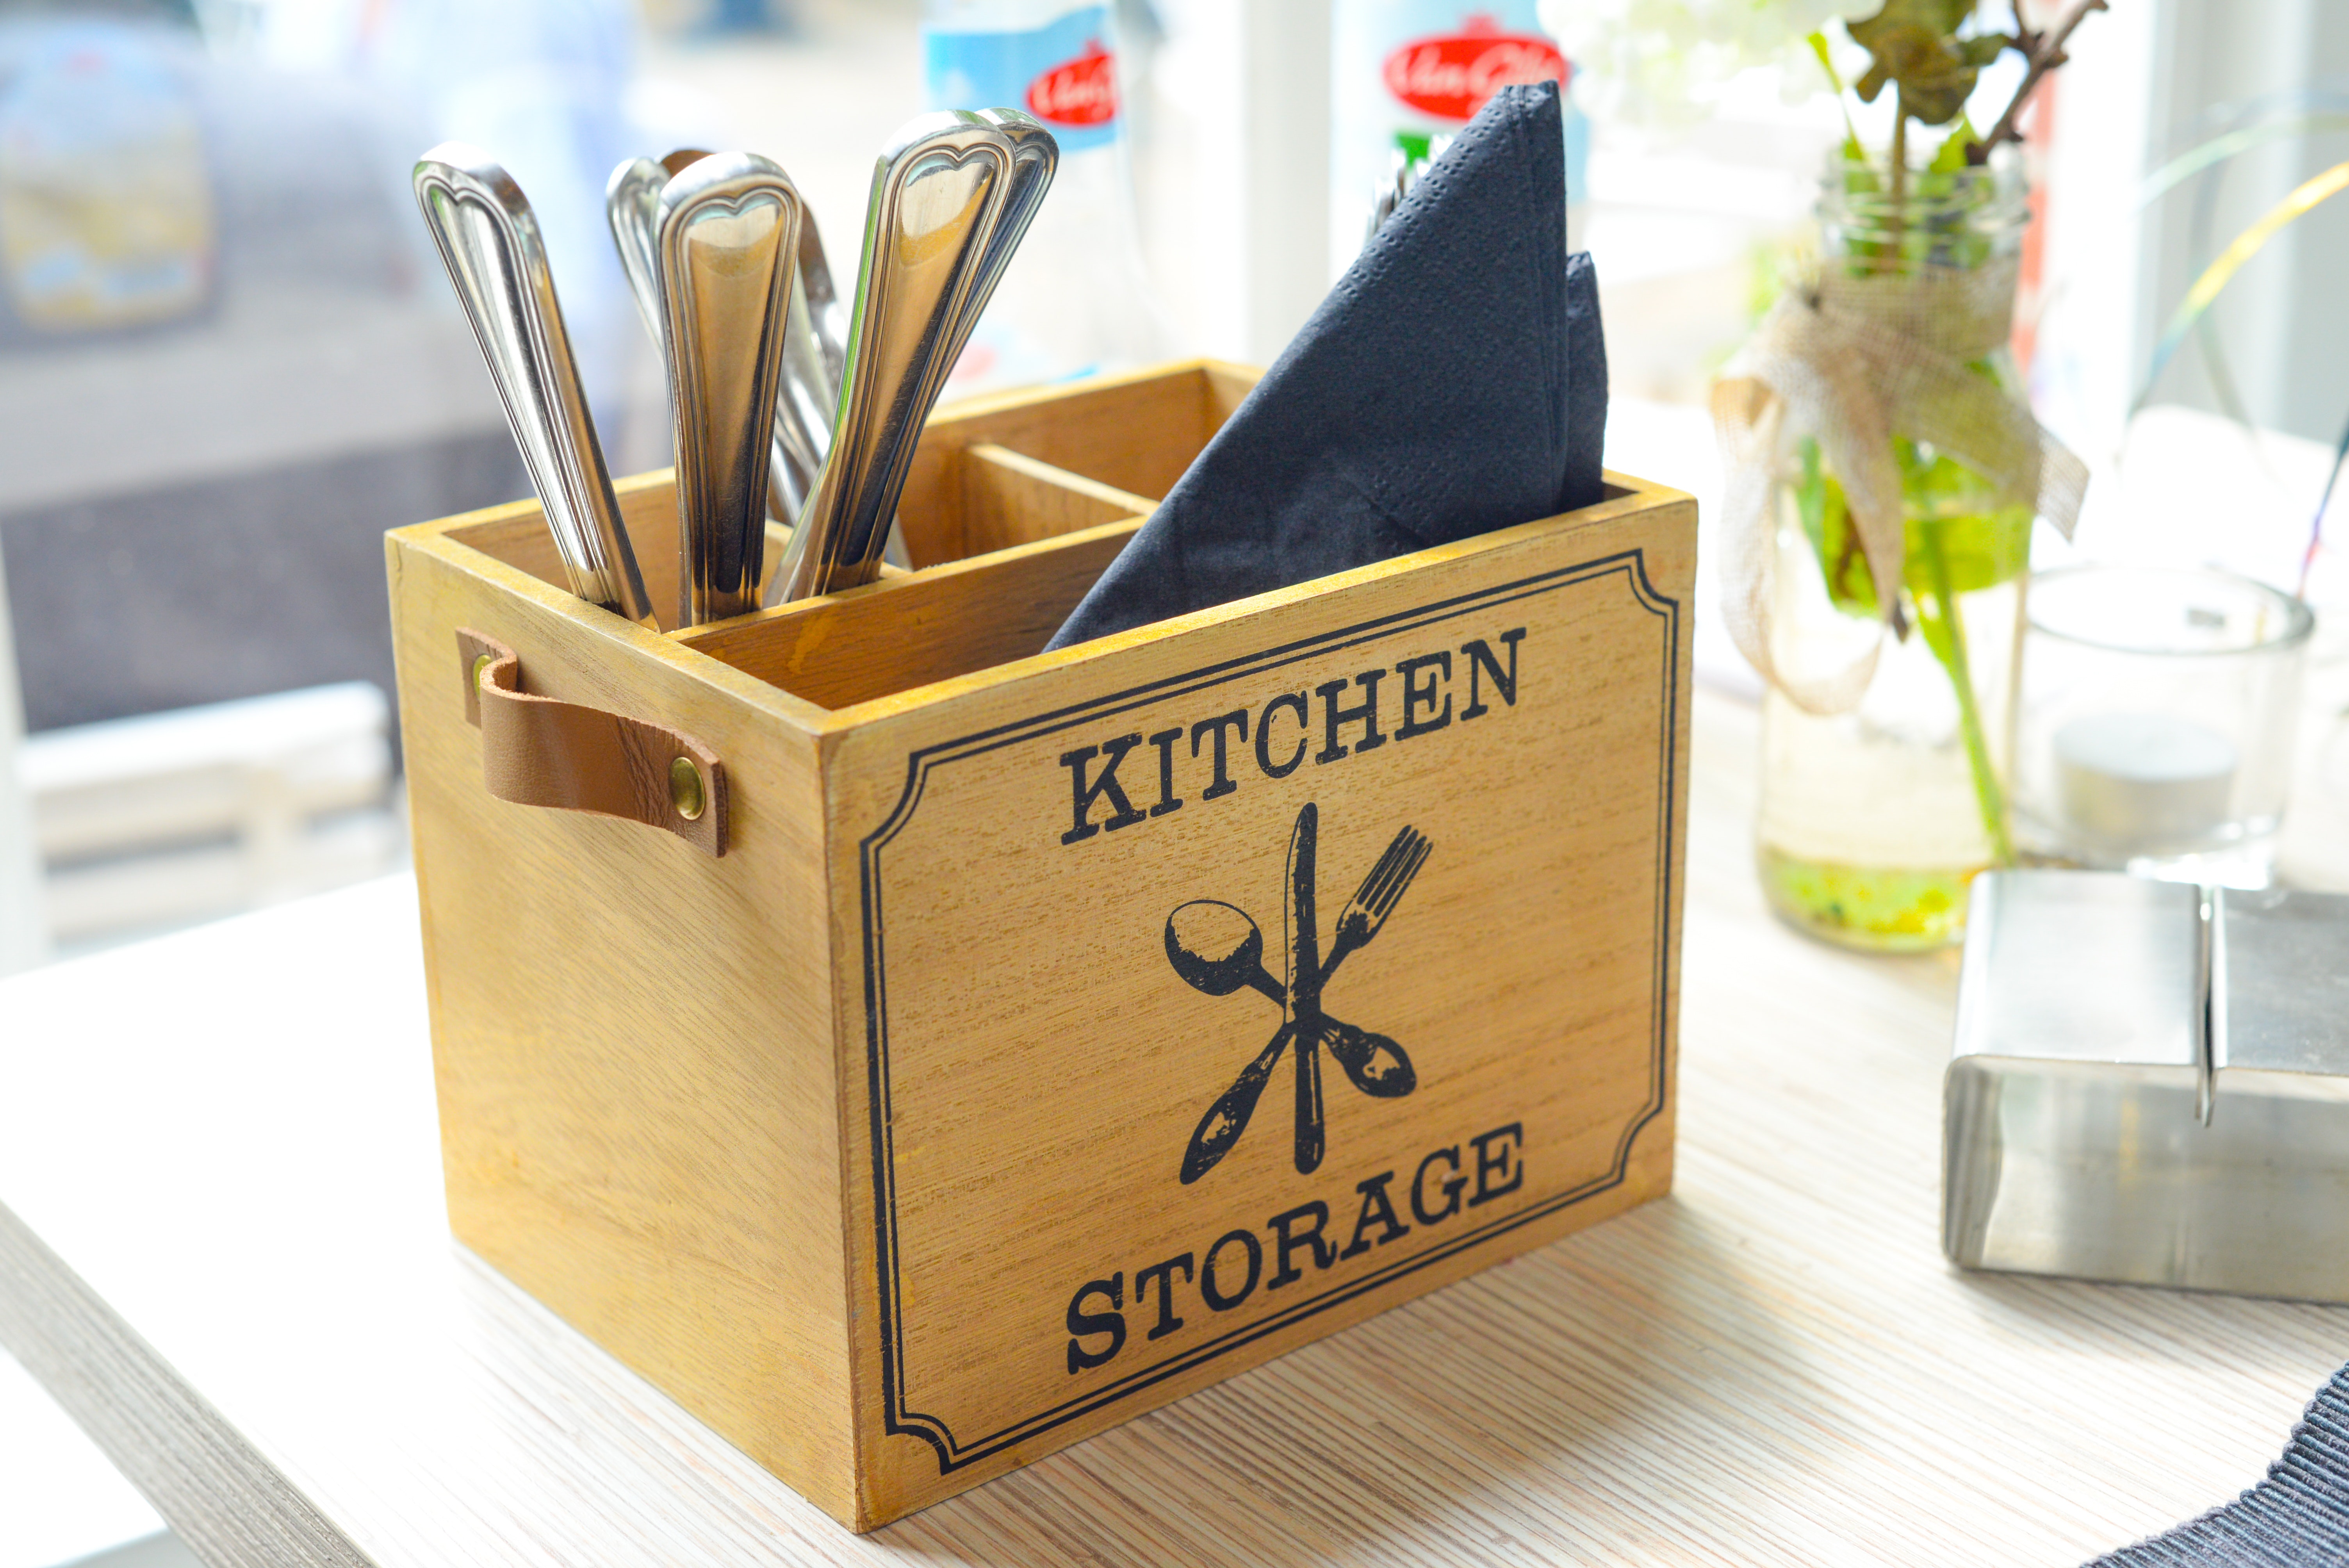
box, font, stationery, brand, paper product